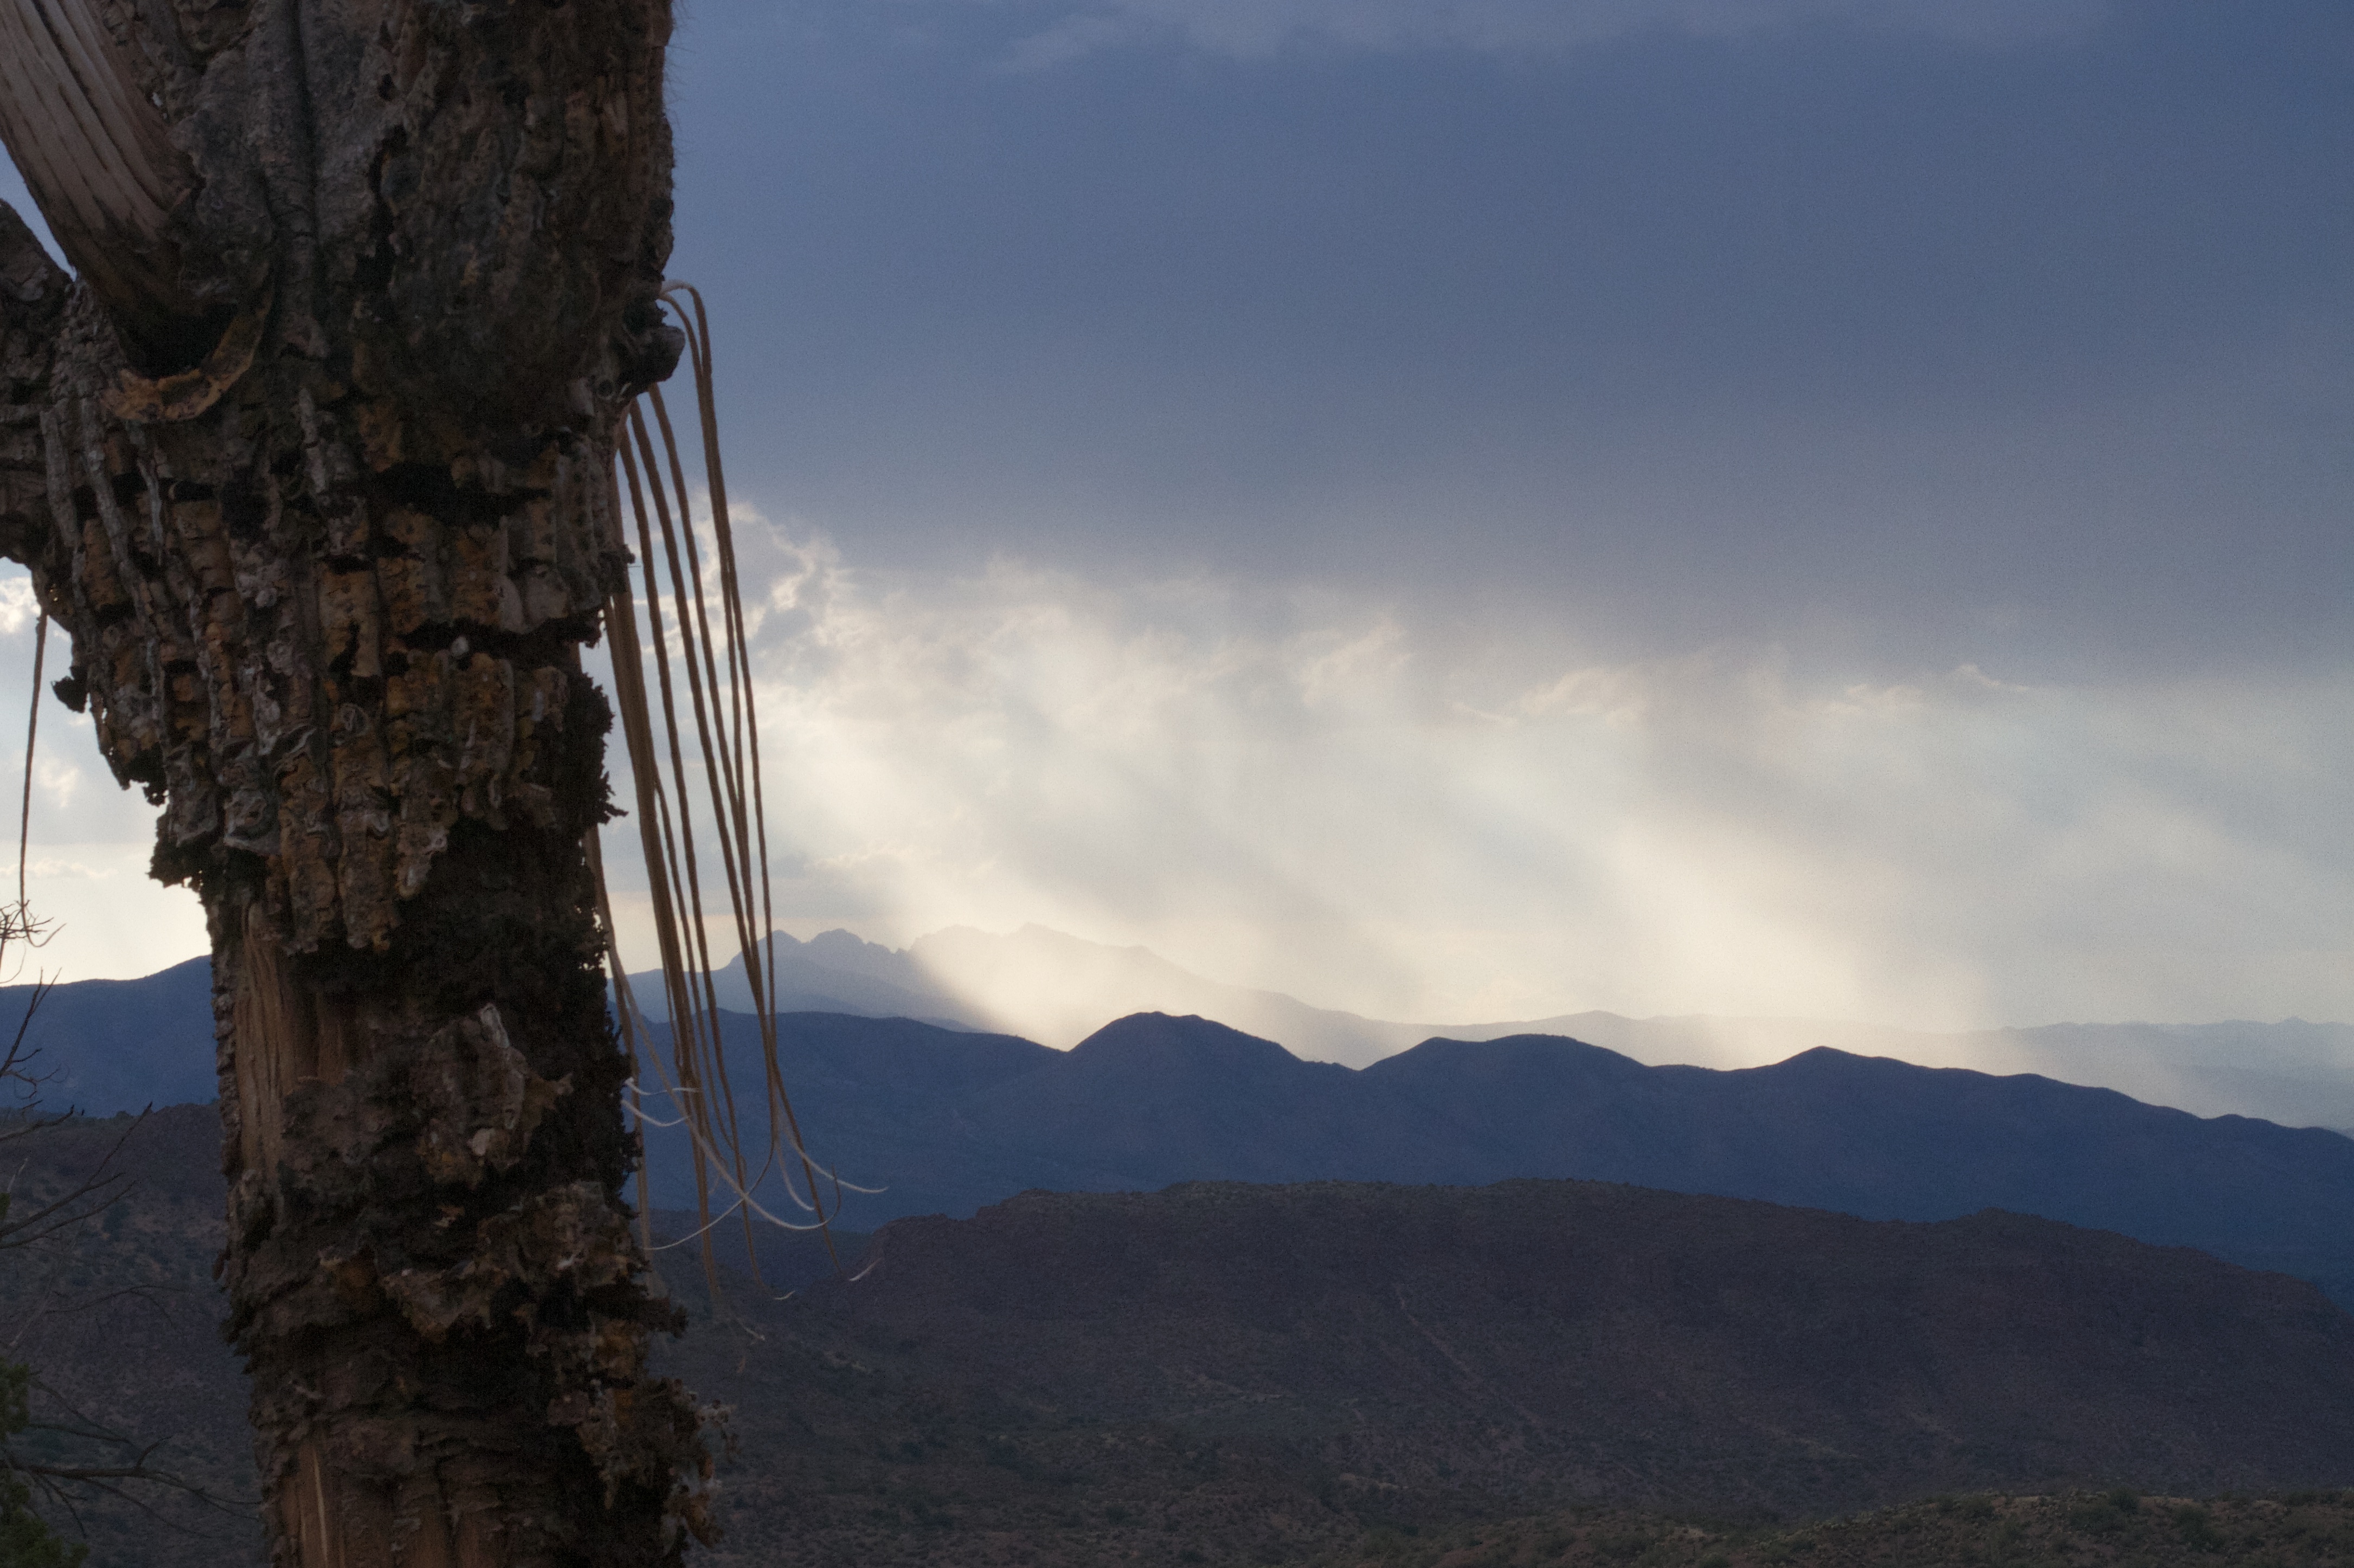
landscape, tree, nature, rock, wilderness, mountain, snow, cloud, sky, morning, hill, adventure, valley, mountain range, cliff, terrain, ridge, summit, landform, geographical feature, atmospheric phenomenon, mountainous landforms